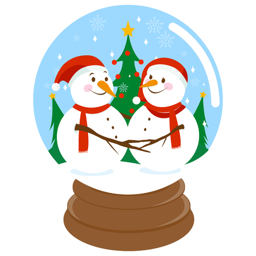
cute snowmen inside a snow globe